Demographics of France

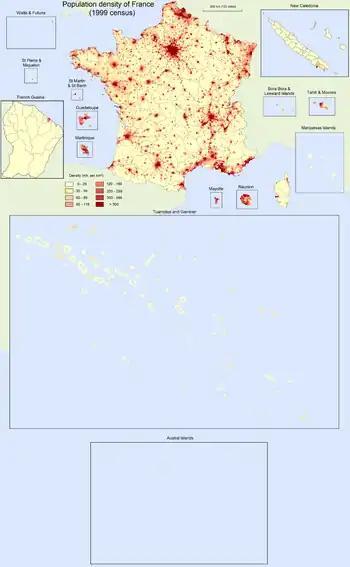
Population density 1999, all territories are shown at the same geographic scale

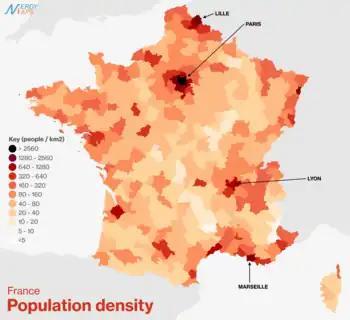
Population density in France by arrondissement in 2018

The demography of France is monitored by the Institut national d'études démographiques (INED) and the (INSEE). As of 1 January 2025, 66,352,000 people lived in Metropolitan France, while 2,254,000 lived in overseas France, for a total of 68,606,000 inhabitants in the French Republic. In January 2022, the population of France officially reached the 68,000,000 mark. In the 2010s and until 2017, the population of France grew by 1 million people every three years - an average annual increase of 340,000 people, or +0.6%.